Stagnation point

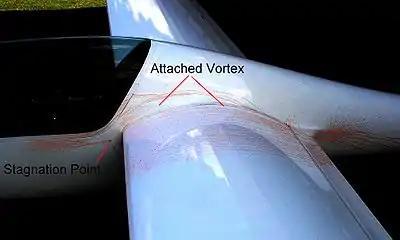
Photo showing stagnation point and attached vortex at an un-faired wing-root to fuselage junction on a Schempp-Hirth Janus C glider

In fluid dynamics, a stagnation point is a point in a flow field where the local velocity of the fluid is zero. The Bernoulli equation shows that the static pressure is highest when the velocity is zero and hence static pressure is at its maximum value at stagnation points: in this case static pressure equals stagnation pressure.